Mallet (crater)

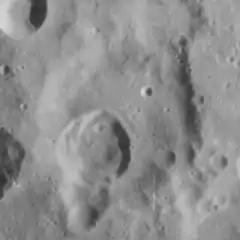
Lunar Orbiter 4 image

Mallet is a crater on the near side of the Moon. It is located next to the linear valley named Vallis Rheita, in the rugged southeastern quadrant. To the northwest along the same valley formation is the crater Young.